Gorilla

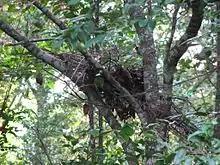
Gorilla night nest constructed in a tree

A gorilla's day is divided between rest periods and travel or feeding periods. Diets differ between and within species. Mountain gorillas mostly eat foliage, such as leaves, stems, pith, and shoots, while fruit makes up a very small part of their diets. Mountain gorilla food is widely distributed and neither individuals nor groups have to compete with one another. Their home ranges vary from , and their movements range around or less on an average day. Despite eating a few species in each habitat, mountain gorillas have flexible diets and can live in a variety of habitats.